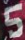
Number: 5